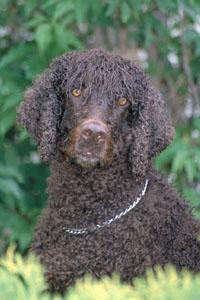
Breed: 219-n000066-Irish_water_spaniel